The Dragonslayer's Apprentice

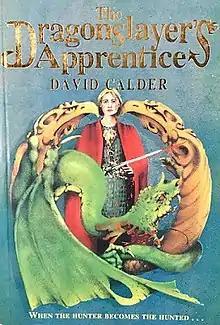
First edition

The Dragonslayer's Apprentice is a novel written by David Calder in 1997 and illustrated by Stieg Retlin. It was published in 1997 in New Zealand by Scholastic New Zealand, and in 1998 in the United States by Scholastic.